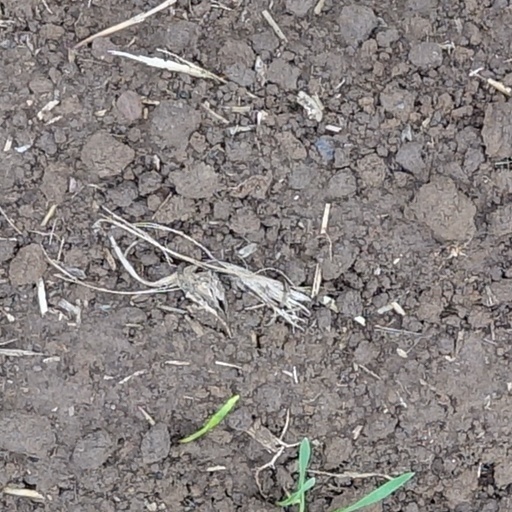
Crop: wheat